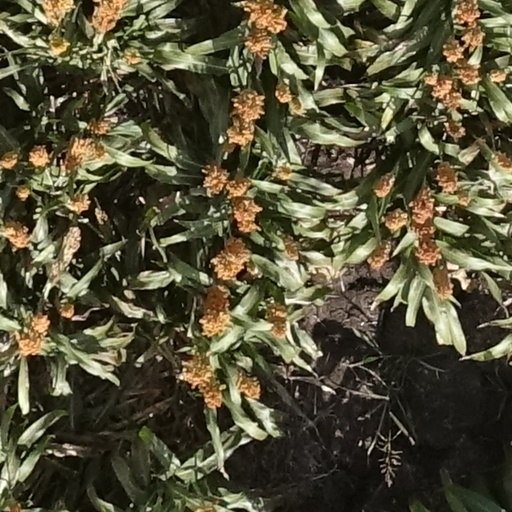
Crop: sorghum